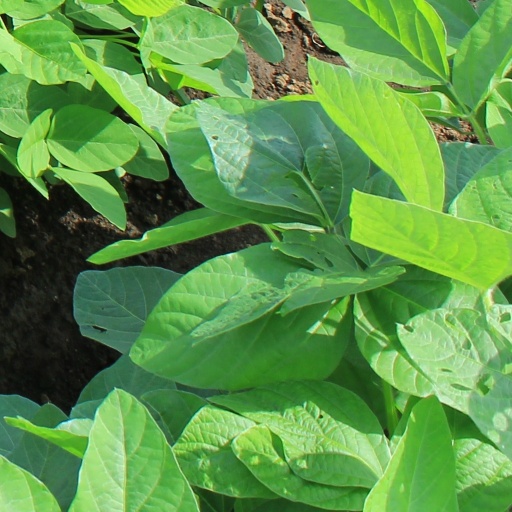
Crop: soybean